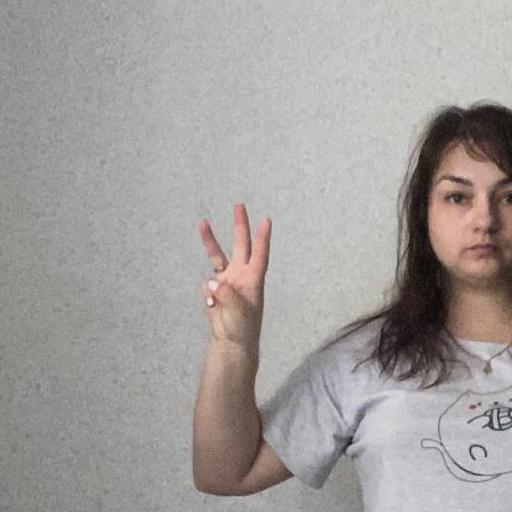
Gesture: three